Pyongyang

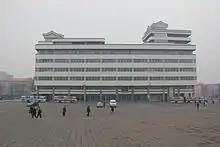
Pyongyang Department Store No. 1

Pyongyang served as the provincial capital of South Pyongan Province until 1946, and Pyongyang cuisine shares the general culinary tradition of the Pyongan province. The most famous local food is "Pyongyang raengmyŏn", or also called "mul raengmyŏn" or just simply "raengmyŏn". "Raengmyŏn" literally means "cold noodles", while the affix "mul" refers to water because the dish is served in a cold broth. "Raengmyŏn" consists of thin and chewy buckwheat noodles in a cold meat-broth with "dongchimi" (watery kimchi) and topped with a slice of sweet Korean pear.